Year of the Rat, Vietnam, 1972

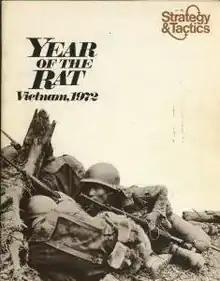
Cover of "Strategy & Tactics" #35, which contained "Year of the Rat" as a pull-out game

Year of the Rat, Vietnam, 1972 is a board wargame published by Simulations Publications Inc. (SPI) in 1972 that simulates the Easter Offensive that had just happened during the Vietnam War.